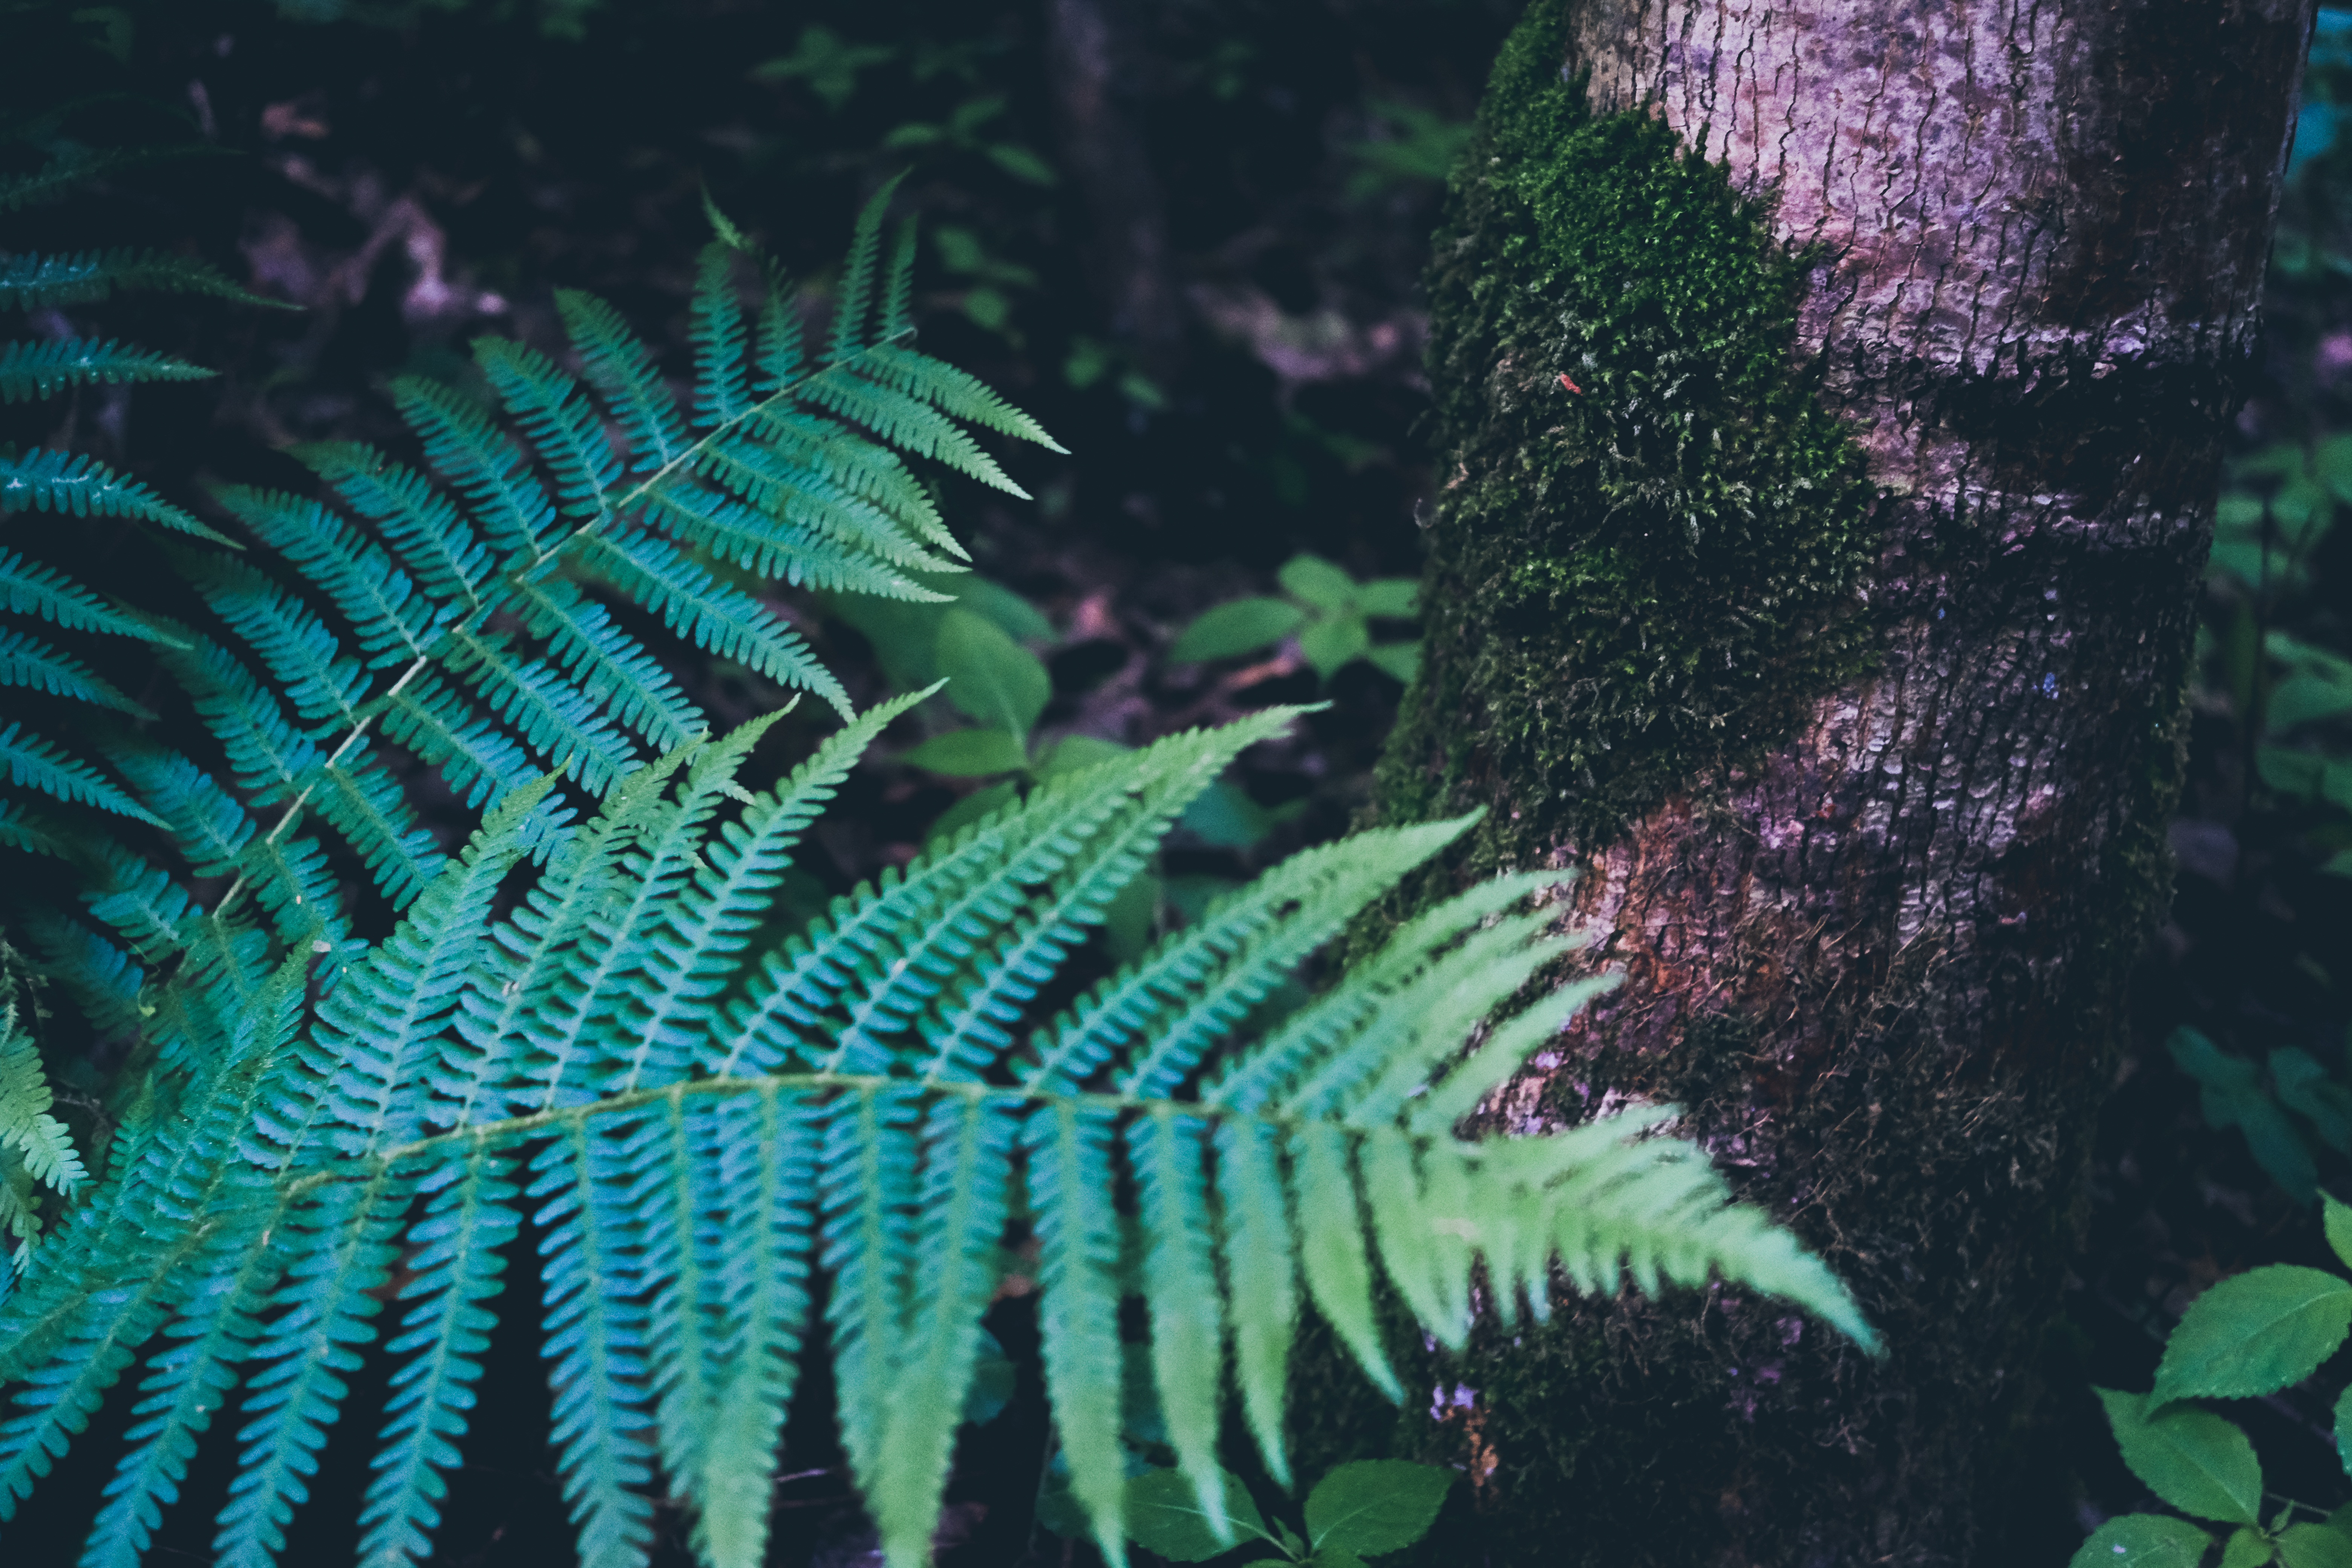
natural, plant, ostrich fern, terrestrial plant, tree, grass, natural landscape, wood, trunk, landscape, ferns and horsetails, forest, temperate broadleaf and mixed forest, electric blue, woodland, arecales, fern, darkness, jungle, flowering plant, twig, spruce fir forest, Northern hardwood forest, old growth forest, tropical and subtropical coniferous forests, conifer, valdivian temperate rain forest, rainforest, plant stem, temperate coniferous forest, garden, shrub, wildlife, pine family, vascular plant, tropics, fir, marine biology, night